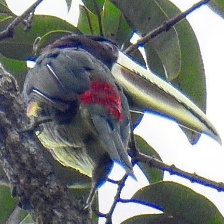
Species: IVORY BILLED ARACARI
Scientific name: PTEROGLOSSUS AZARA
ImageNet parent category: toucan